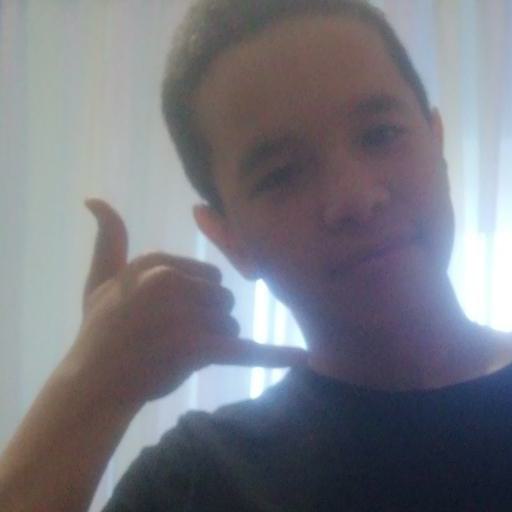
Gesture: call